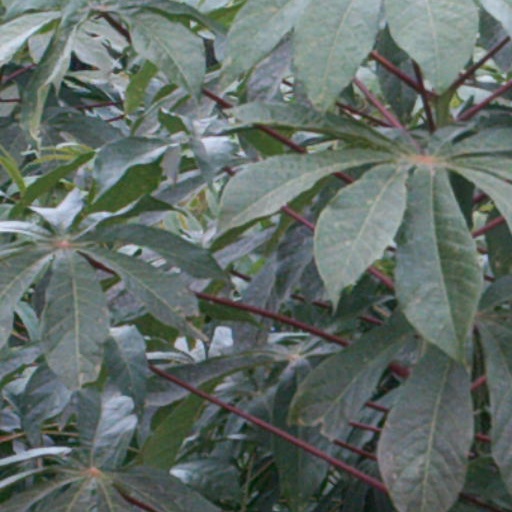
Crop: cassava